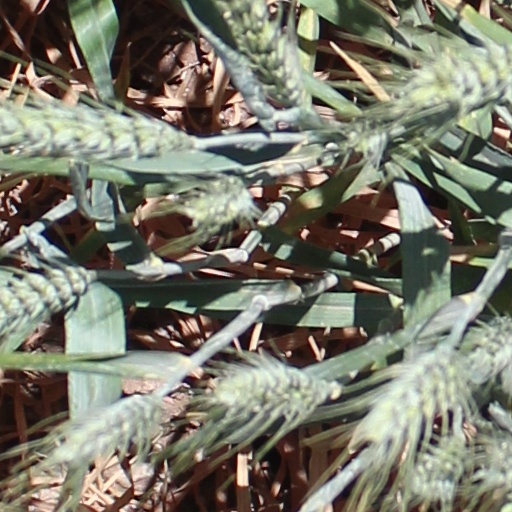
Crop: wheat